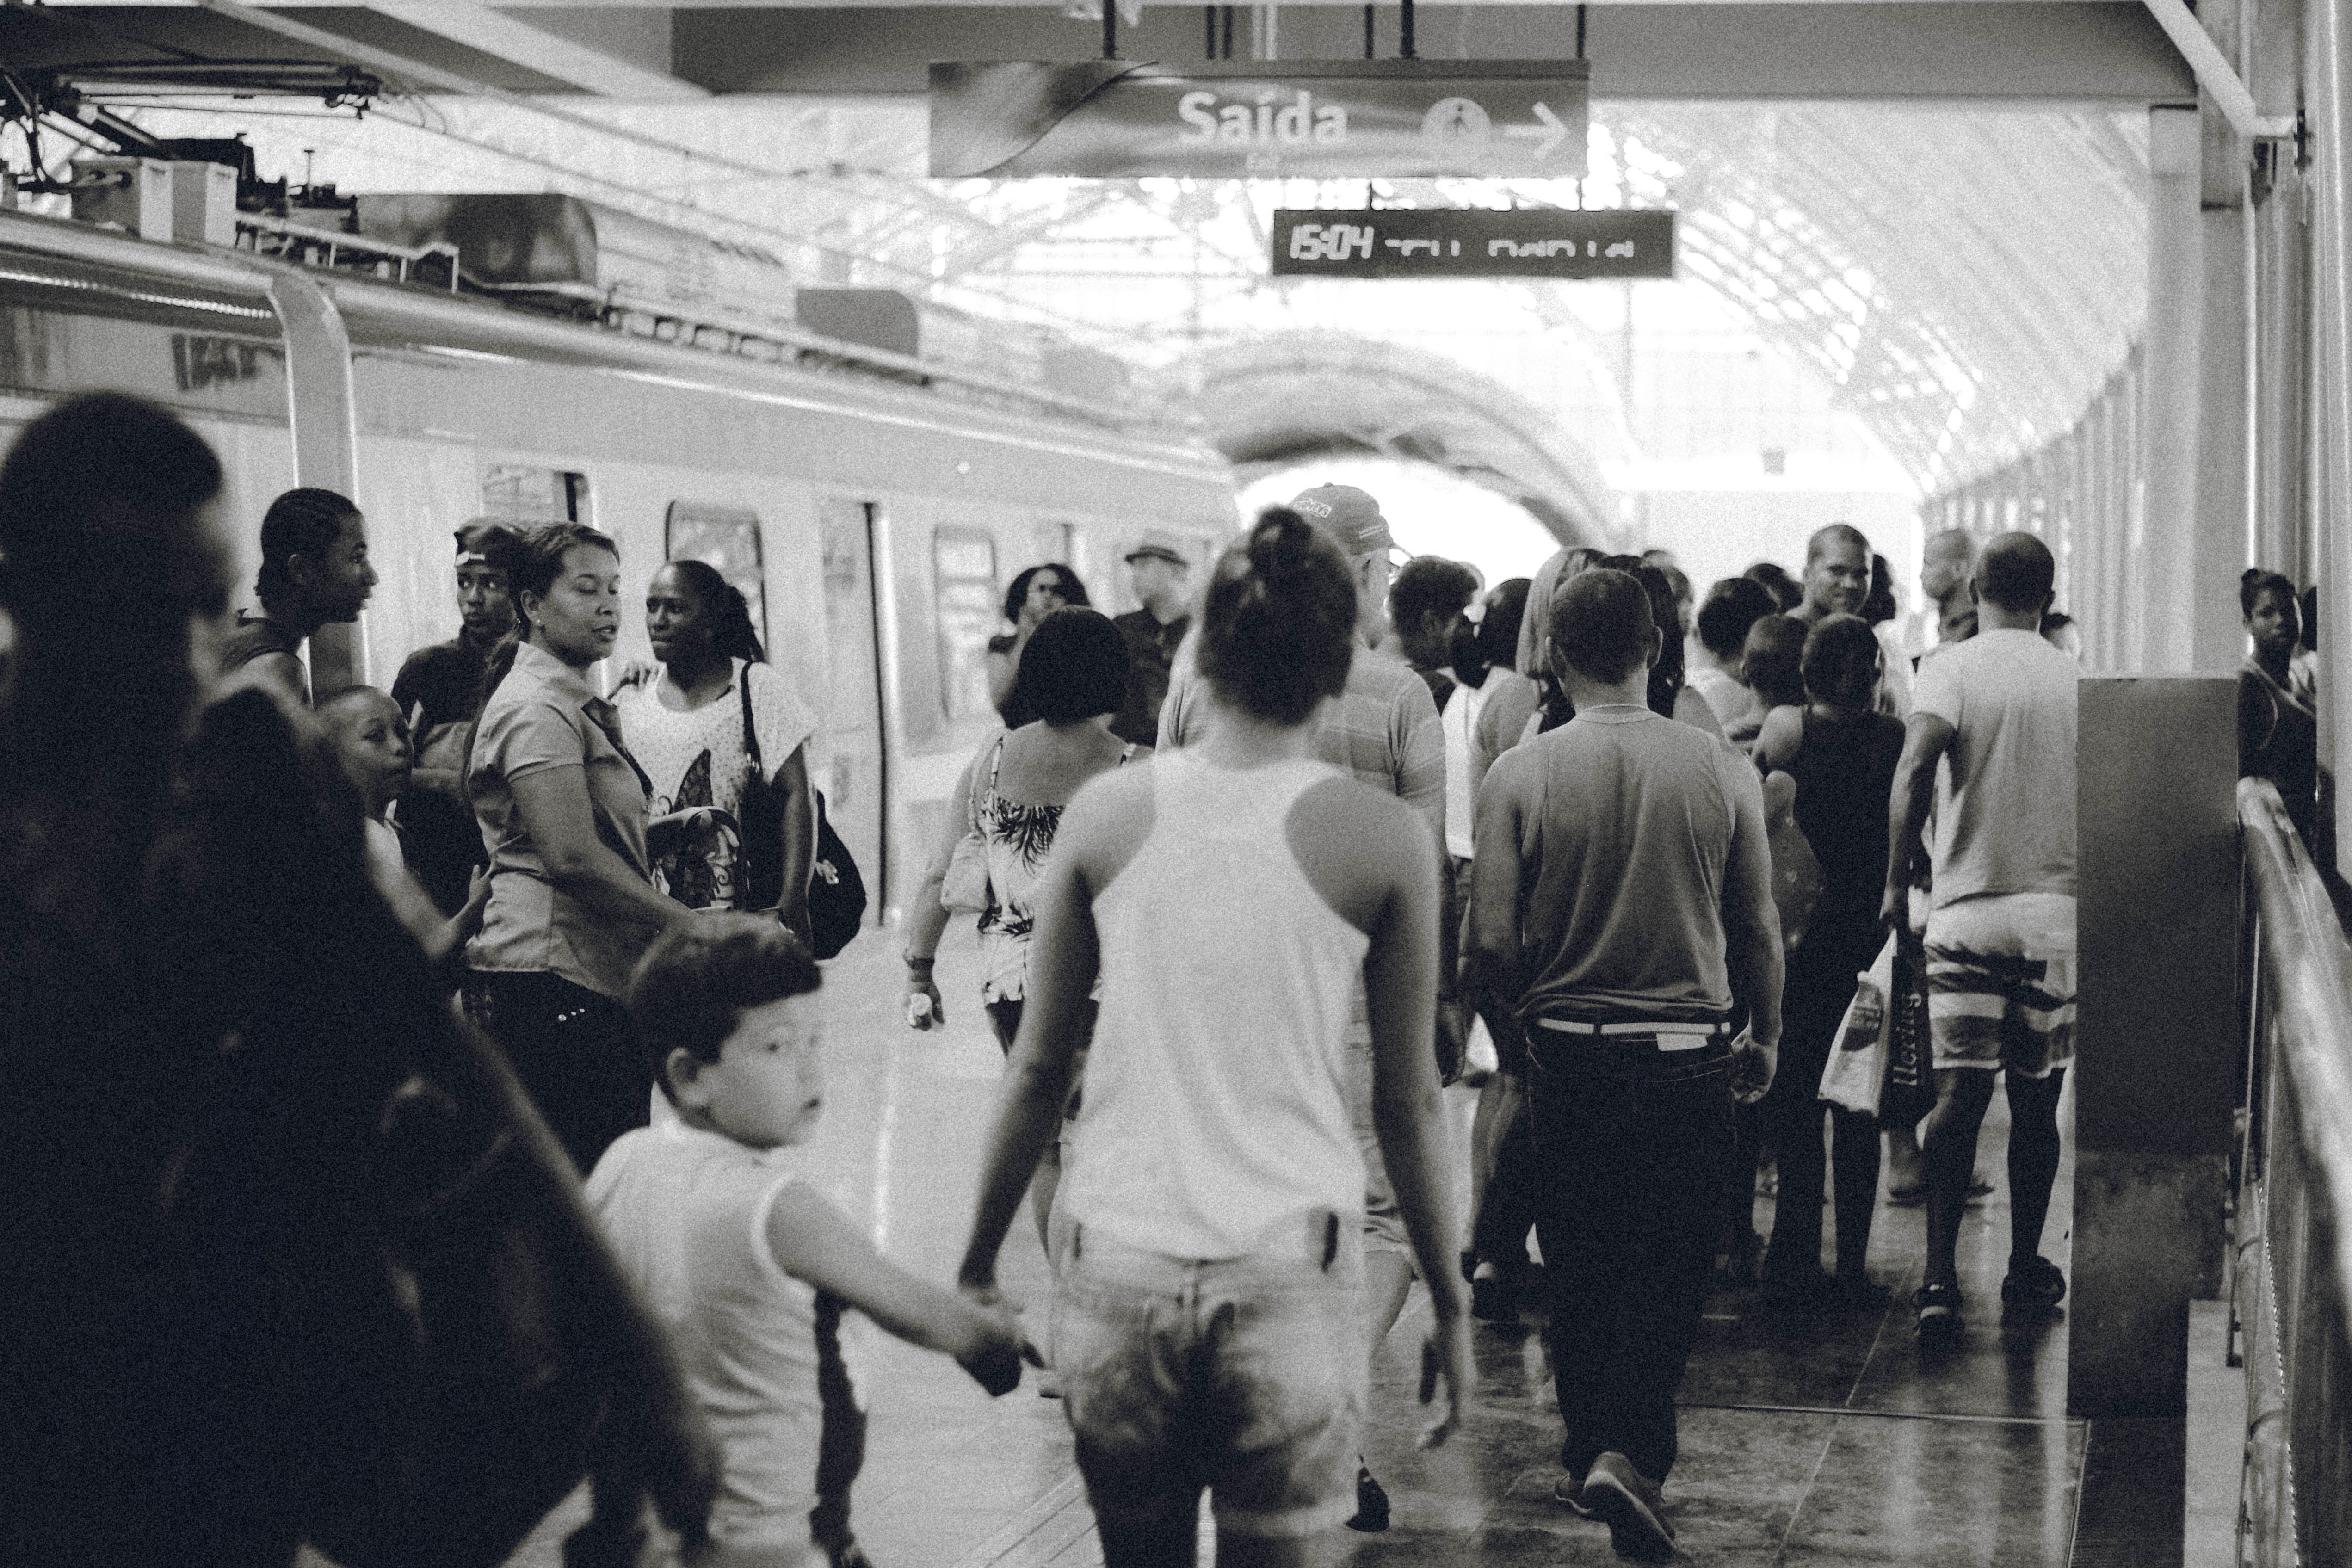
person, black and white, people, photography, crowd, subway, station, monochrome, public transport, photograph, image, monochrome photography, social group